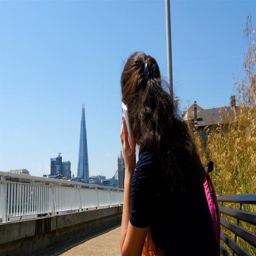
young woman on a bench talking with a mobile phone .